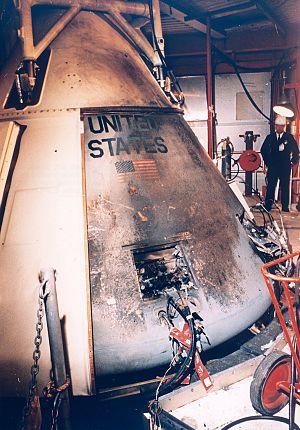
Apollo 7 est une mission spatiale habitée réalisée par la National Aeronautics and Space Administration en octobre 1968. C'est la première mission du programme américain Apollo à transporter un équipage dans l'espace. C'est également le premier vol spatial américain avec des astronautes à bord depuis Gemini 12 en novembre 1966. La mission AS-204, également appelée Apollo 1, était destinée à être le premier vol avec équipage du programme Apollo. Son lancement était prévu pour février 1967, mais un incendie dans la cabine lors d'un test en janvier 1967 provoque la mort de l'équipage. Les vols habités sont alors suspendus pendant 21 mois, le temps d'étudier les causes de l'accident et d'apporter des améliorations à l'engin spatial et aux procédures de sécurité, ainsi que pour réaliser des vols d'essai sans équipage de la fusée Saturn V et du module lunaire Apollo. Apollo 7 accomplit la mission d'Apollo 1 qui consistait à tester le module de commande et de service d'Apollo en orbite terrestre basse.